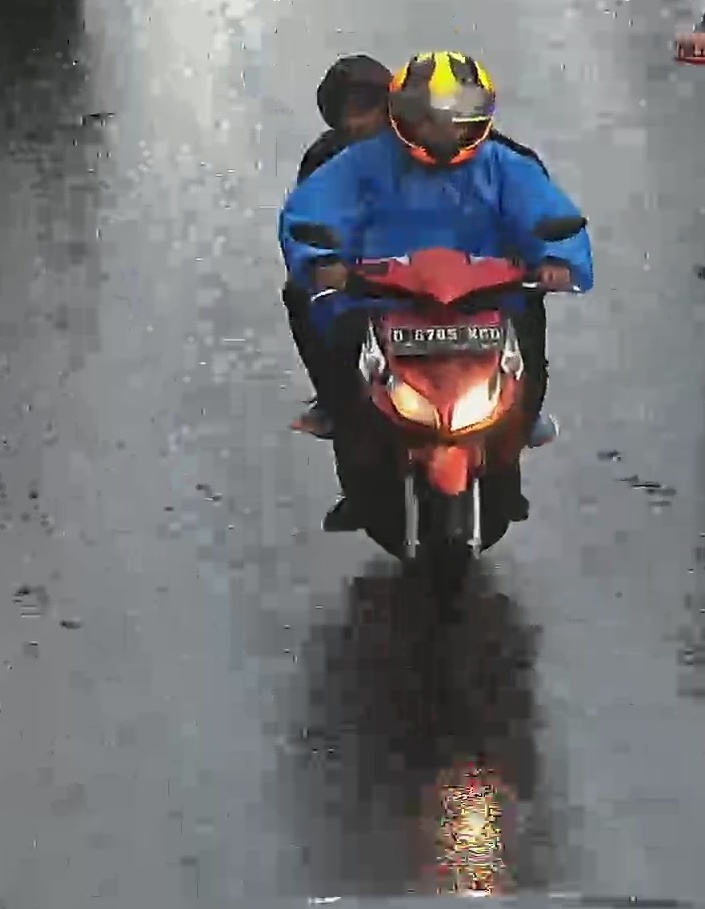
person-with-helmet: 1
person-without-helmet: 1